Tai chi

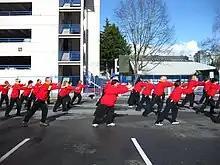
Taoist practitioners practising

Under the Nationalist government, the Central Guo Shu Institute in Chongqing under the direction of Chen Panling in 1936 created a unified form combining elements of Chen, Yang, Sun and Wu forms. This was called Guo Shu Taiji. After the retreat of the Nationalists to Taiwan in 1949, Chen Pan-ling continued to propagate the form where it is now called 99 Taiji. This frame formed the structure of Wang Shu-jin's taiji form.